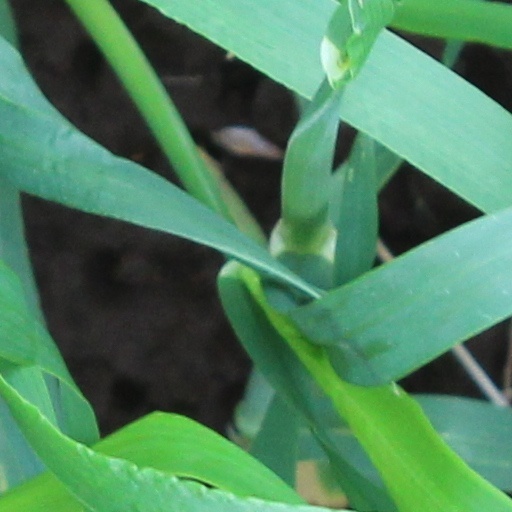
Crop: wheat